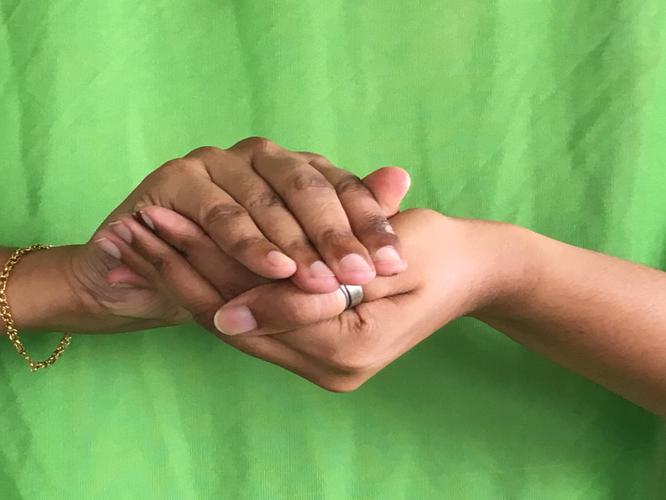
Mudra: Samputa
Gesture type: double_hand